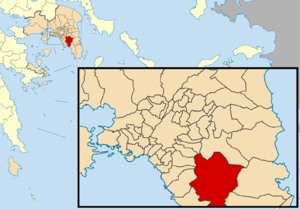
La Grèce est organisée depuis le 1ᵉʳ janvier 2011 en 13 régions et 325 dèmes.
Koropi est un dème situé dans le district régional de l'Attique de l'Est dans la périphérie de l'Attique en Grèce.